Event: Nepal Earthquake
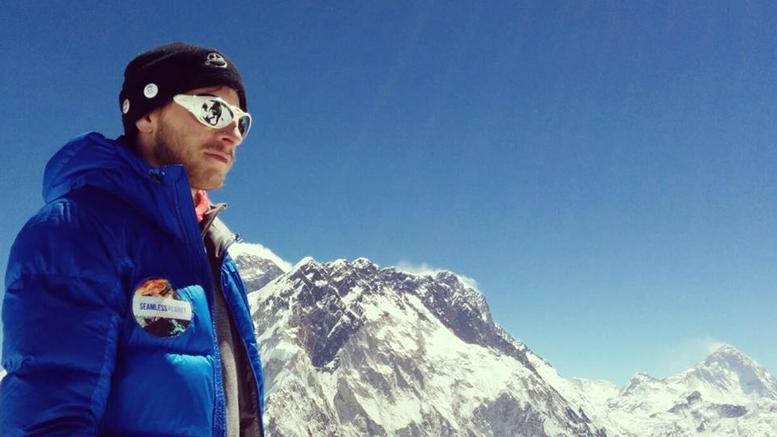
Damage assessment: no_damage